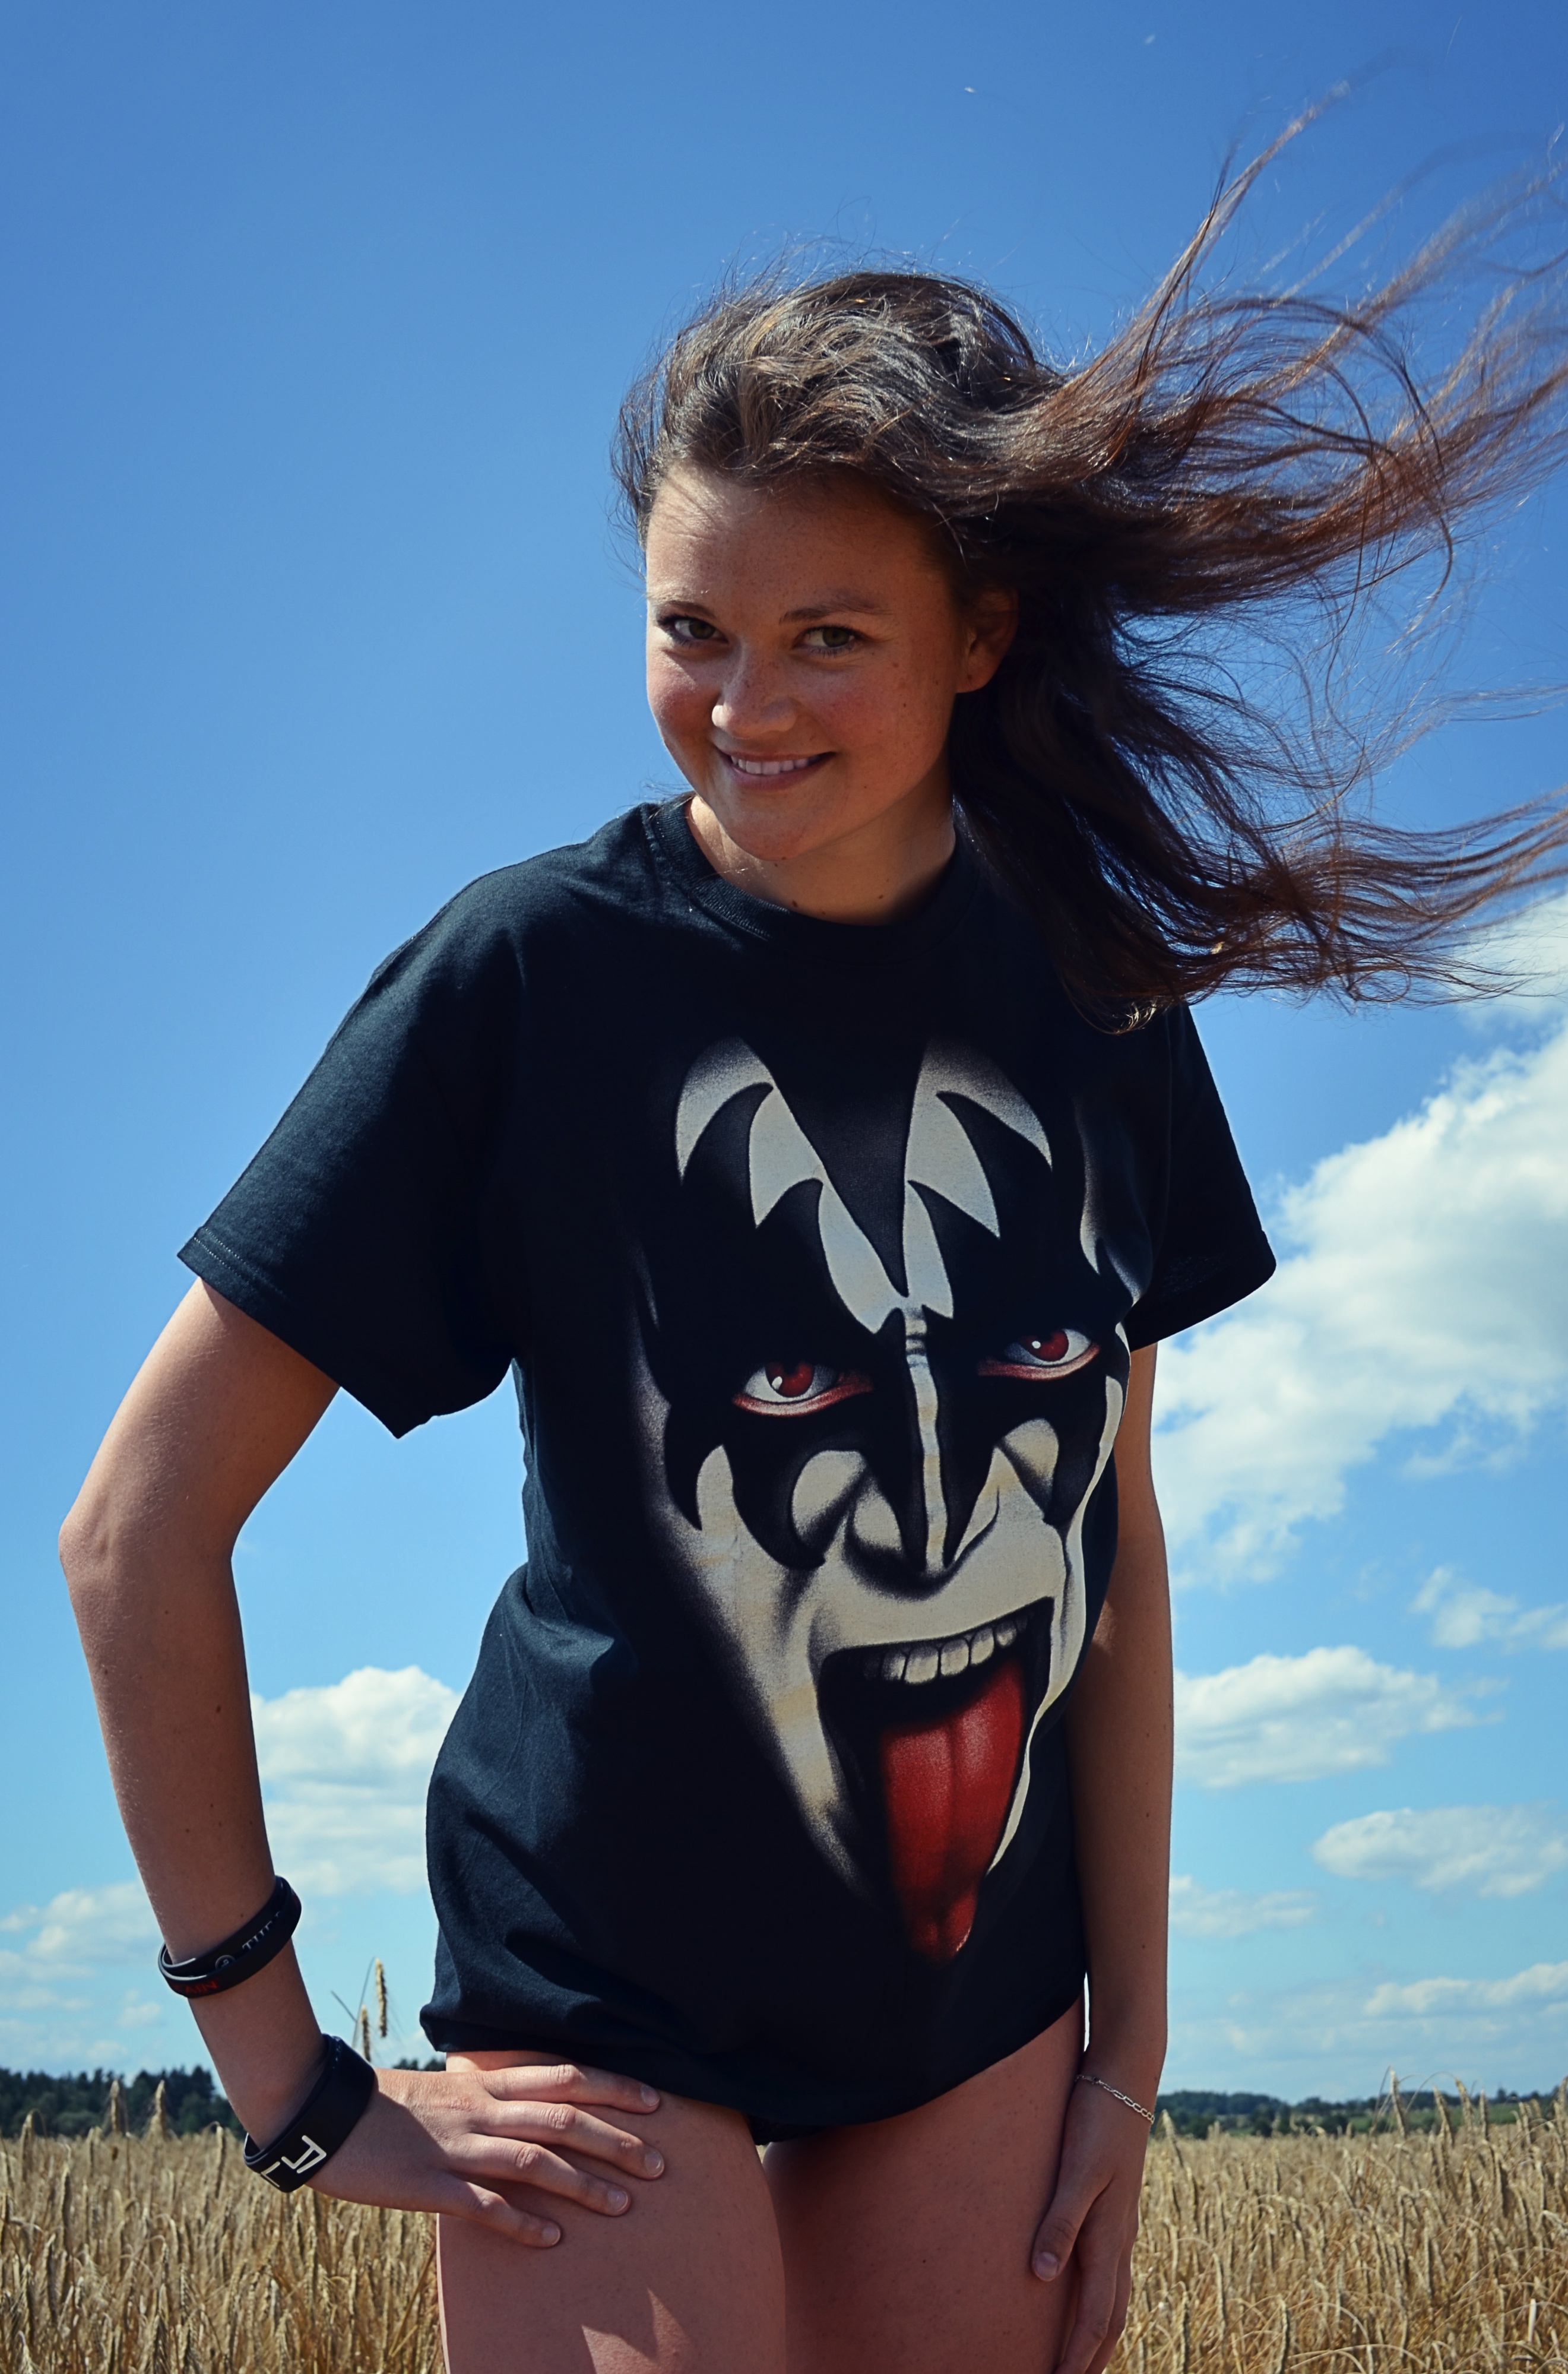
landscape, girl, woman, hair, male, model, spring, fashion, blue, clothing, lady, hairstyle, muscle, fun, one, beauty, photo shoot